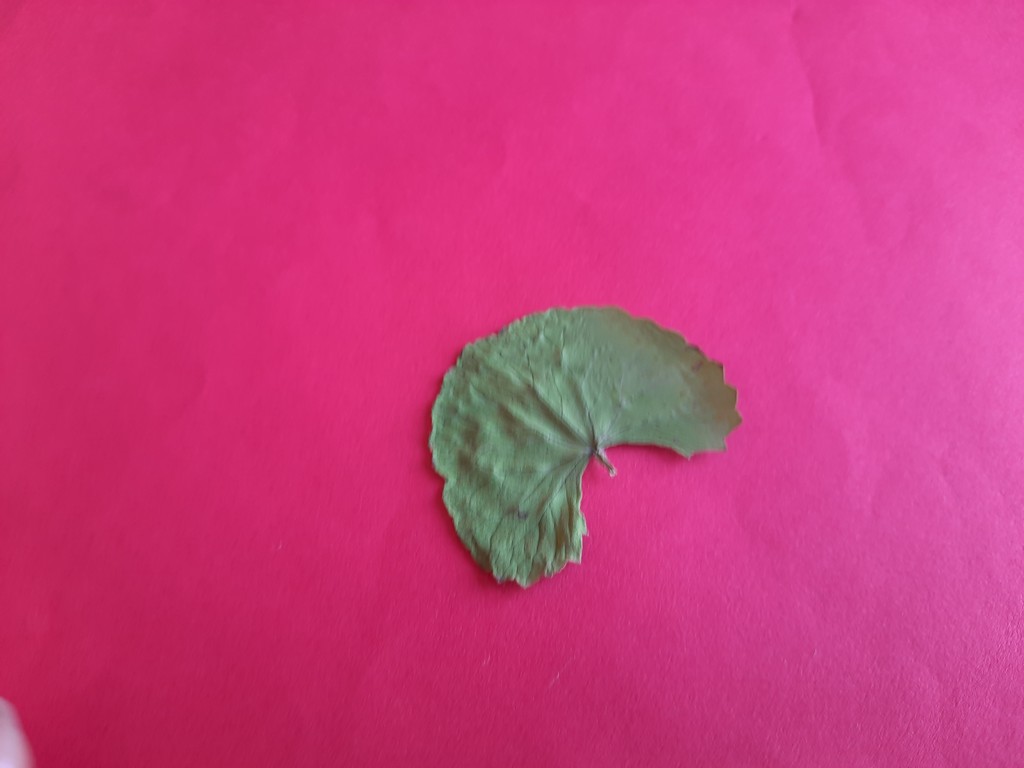
Label: Dried